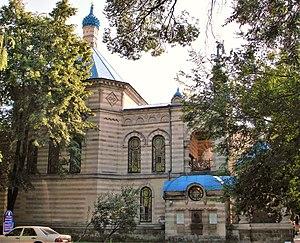
La Métropole orthodoxe de Bessarabie ou Église orthodoxe autonome de Bessarabie est une Église orthodoxe autonome liée canoniquement au Patriarcat de Roumanie. Le chef de l'Église porte le titre d'Archevêque de Chișinău, Métropolite de Bessarabie, et Exarque, avec résidence à Chișinău.